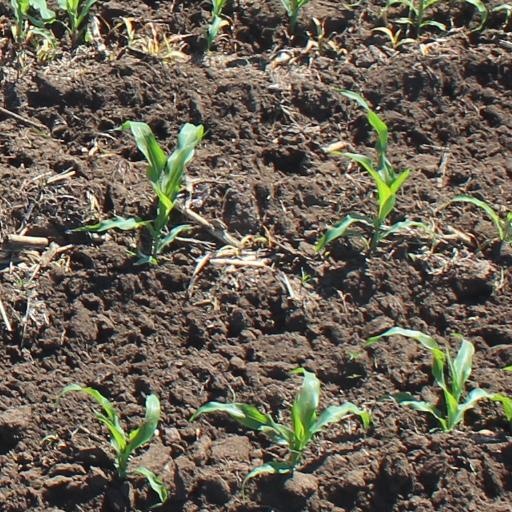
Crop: maize; corn